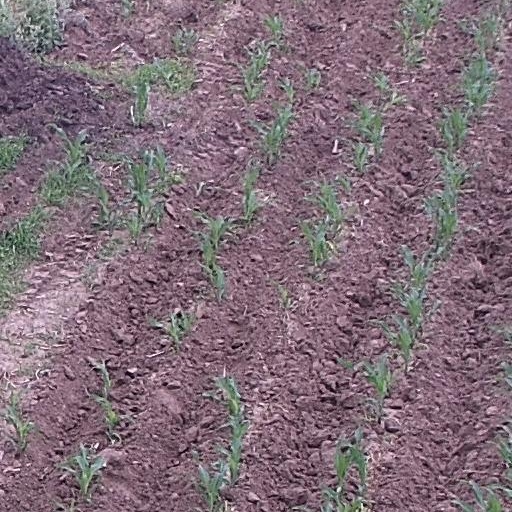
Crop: maize; corn